Teatro Comunale di Bologna

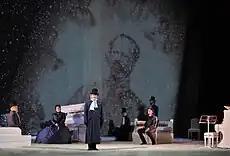
Scene from Lorenzo Ferrero's opera "Risorgimento!" given in 2011

The 19th century saw the presentation of twenty operas by Gioachino Rossini, while seven of Vincenzo Bellini's ten operas were presented in the 1830s. Works by Giuseppe Verdi and, later in 1871, the Italian premiere of Wagner's "Lohengrin", dominated the theatre's repertoire as the century progressed. In fact, Bologna became the location for several other Wagner opera premieres in Italy, notably with the composer present for his "Rienzi" and the "Parsifal" premiere on 1 January 1914.